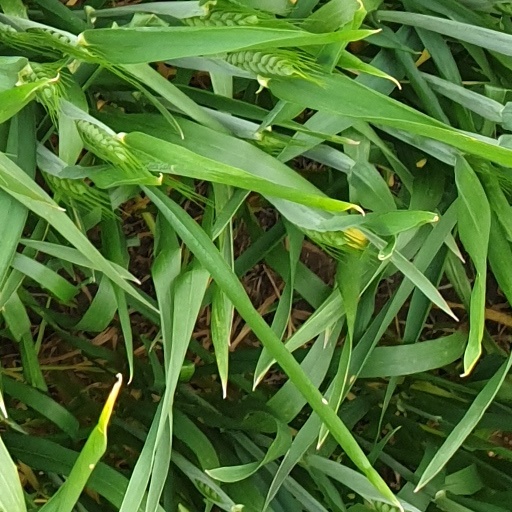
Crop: wheat